Dresdner SC

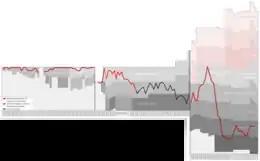
Historical chart of the club's league performance

On 30 April 1898, former members of the Dresden English Football Club and of the Neue Dresdner FC (founded in 1893 by former DEFC members and now SpVgg Dresden-Löbtau 1893) founded the Dresdner Sport-Club. Until sports historian Andreas Wittner uncovered the earlier history of the DFC, it was thought to have been founded only in 1890. Early on, "DSC" made regular appearances in regional finals and captured several titles. They were a dominant side in the Mitteldeutsche Verbandsliga: from 1925 to 1930 they lost only two of the ninety games they played.